Judd Hirsch

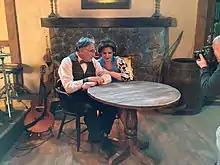
Starring with Kathryn Kates as the co-hosts of "Small Miracles" (2014), a series by Moshe Mones

The "Los Angeles Times" noted that Hirsch is "one of the very few actors who slips effortlessly from TV series to Broadway to feature films and back again, racking up awards and favorable reviews wherever he performs."